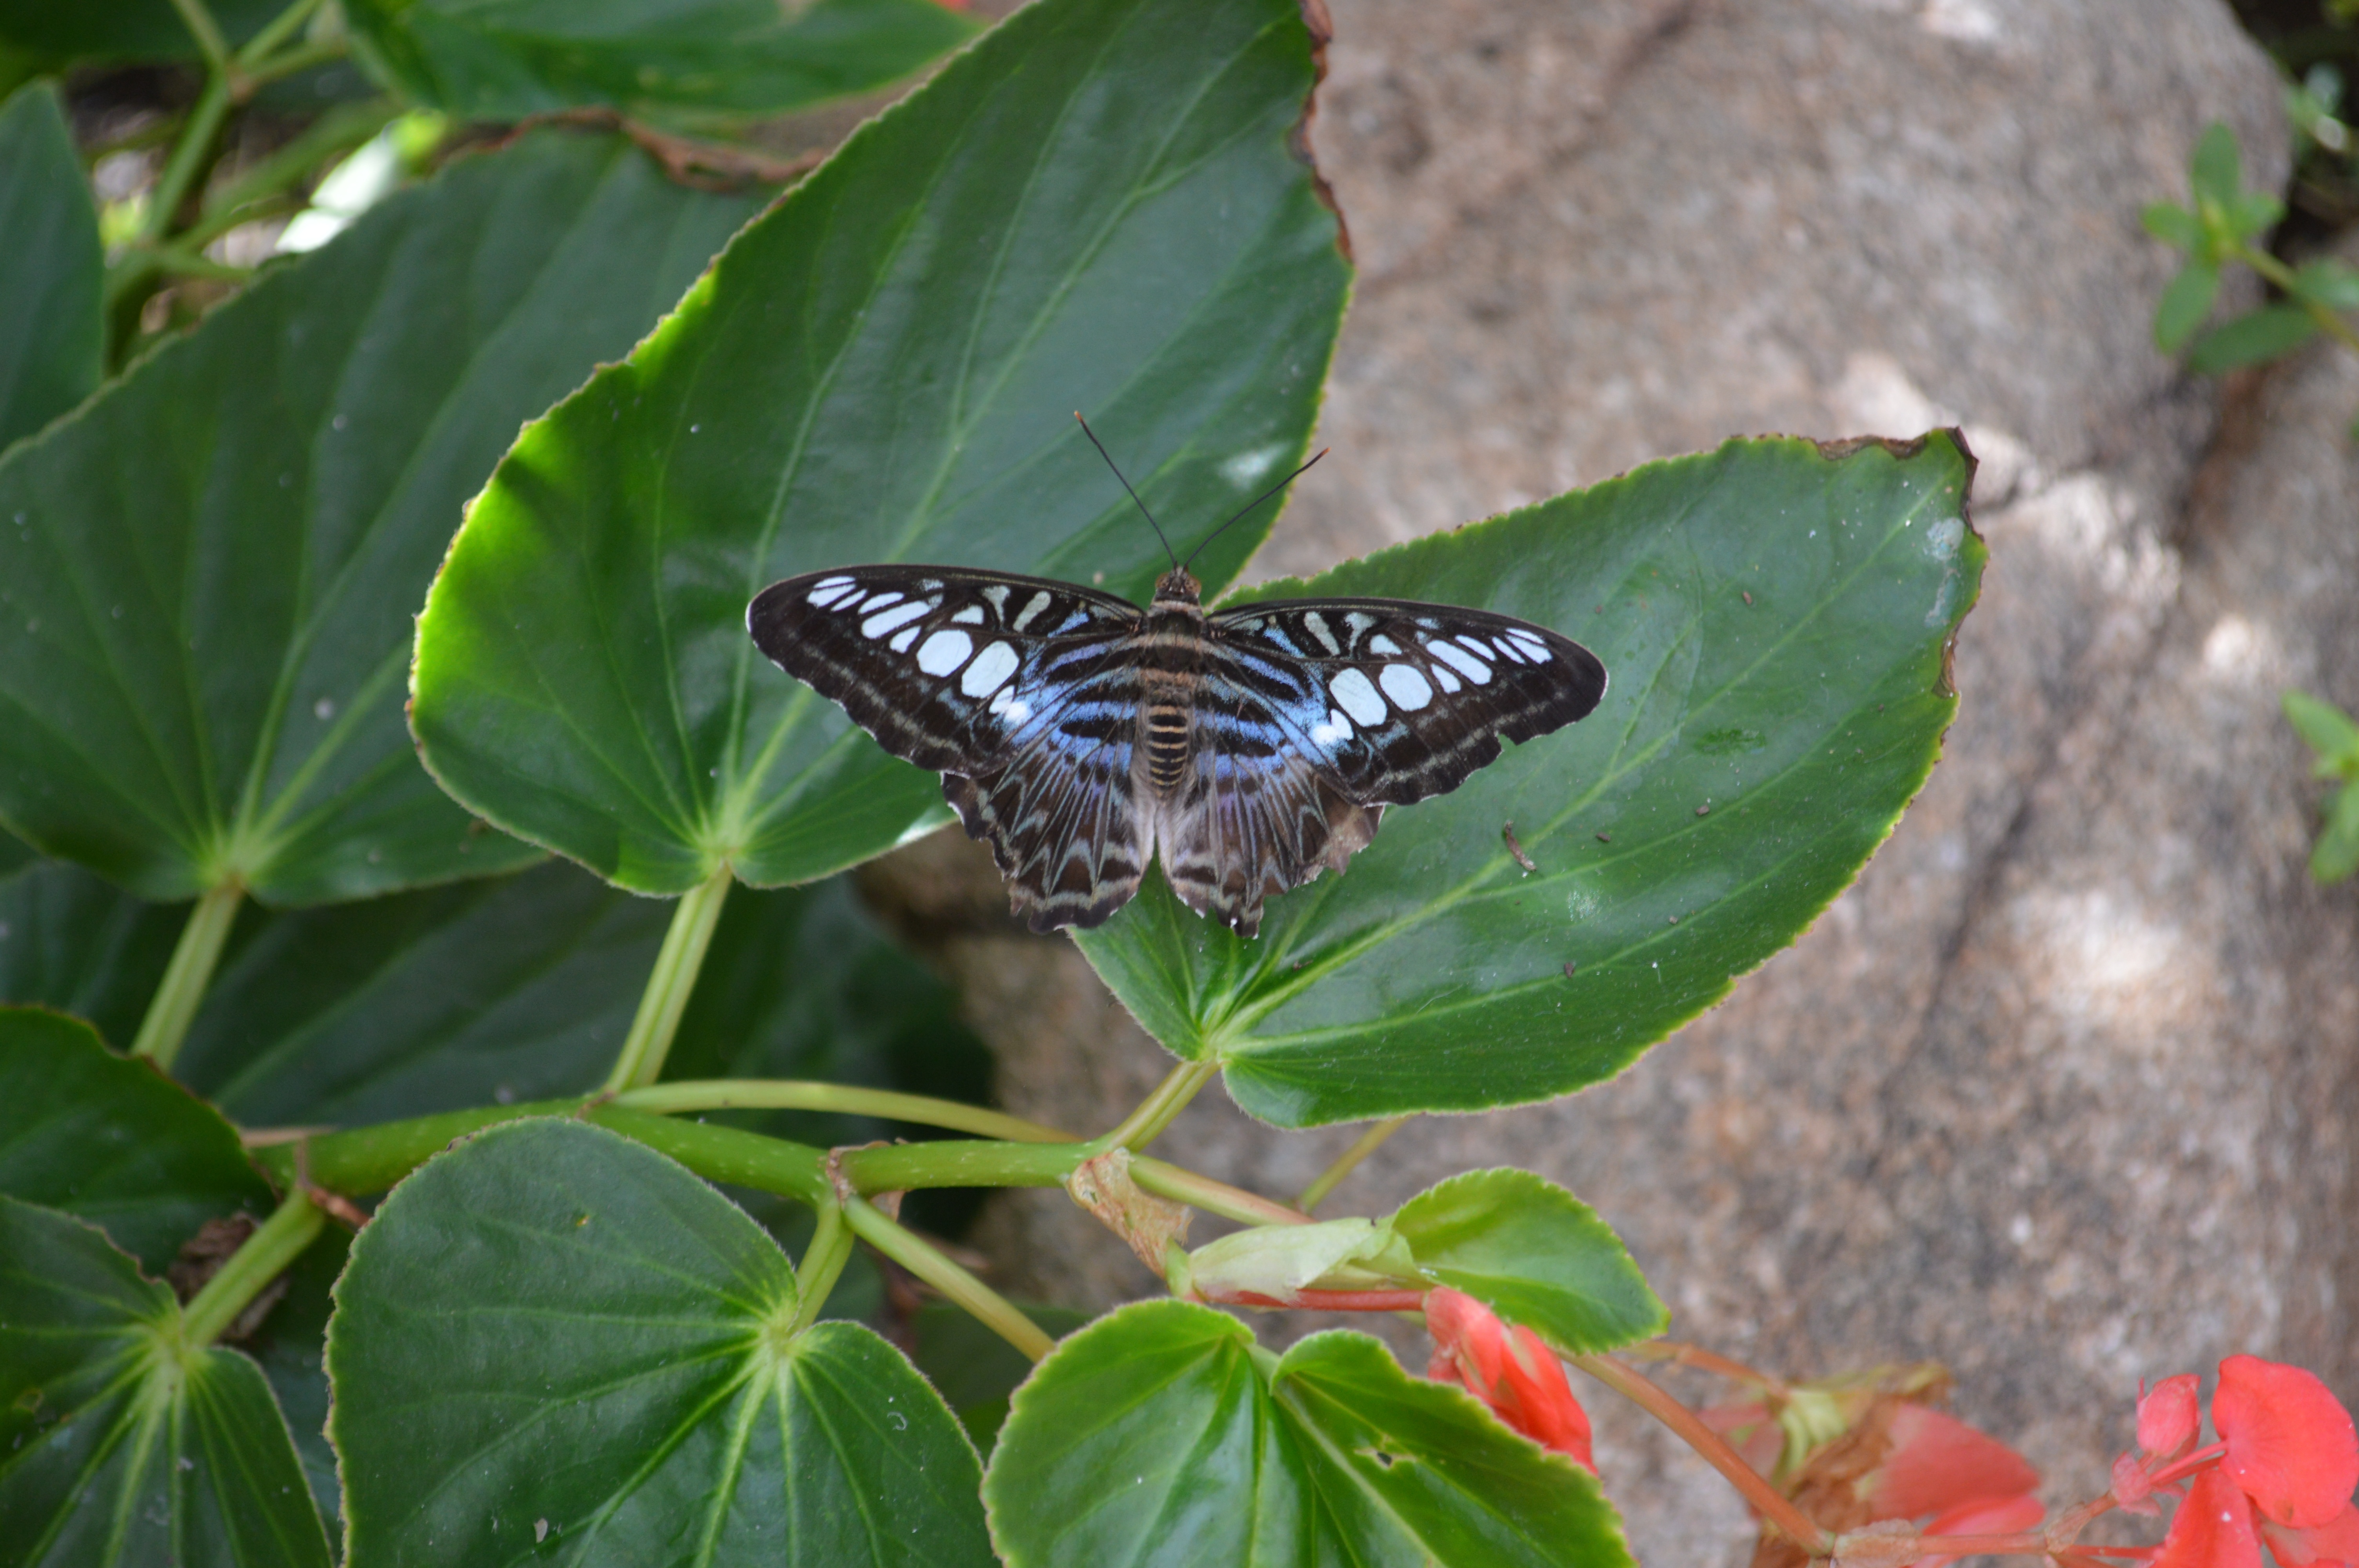
nature, wing, leaf, flower, wildlife, green, insect, bug, botany, blue, butterfly, black, flora, fauna, invertebrate, leaves, wings, tropics, macro photography, arthropod, pollinator, moths and butterflies, dark blue tiger, tirumala septentrionis